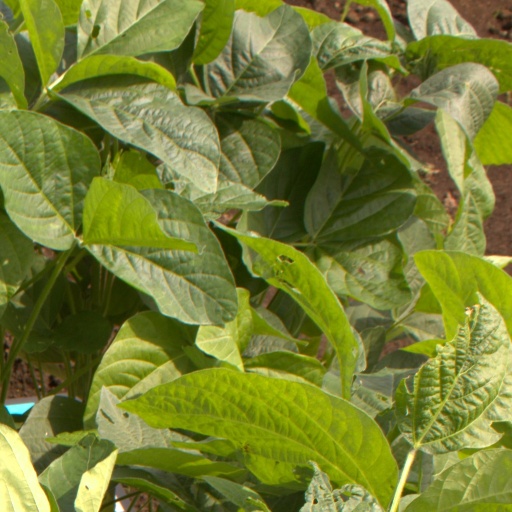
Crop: soybean